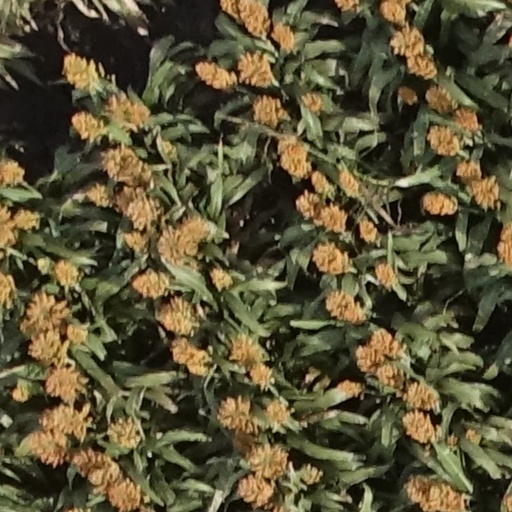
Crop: sorghum